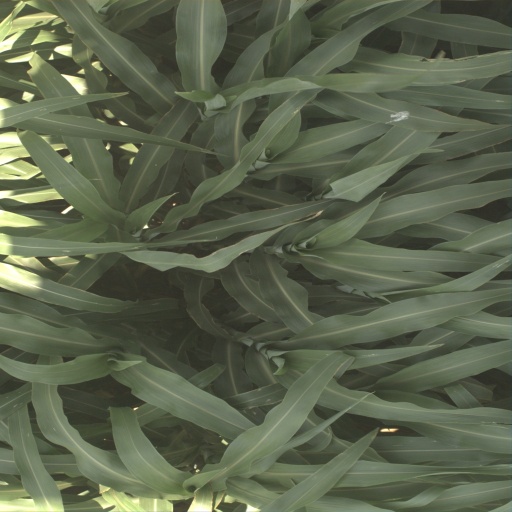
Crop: sorghum